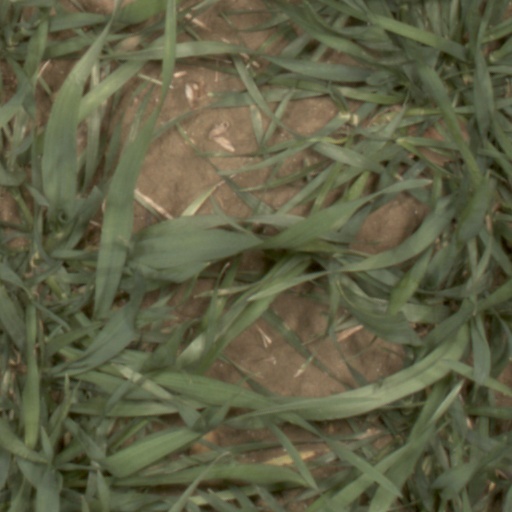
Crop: wheat